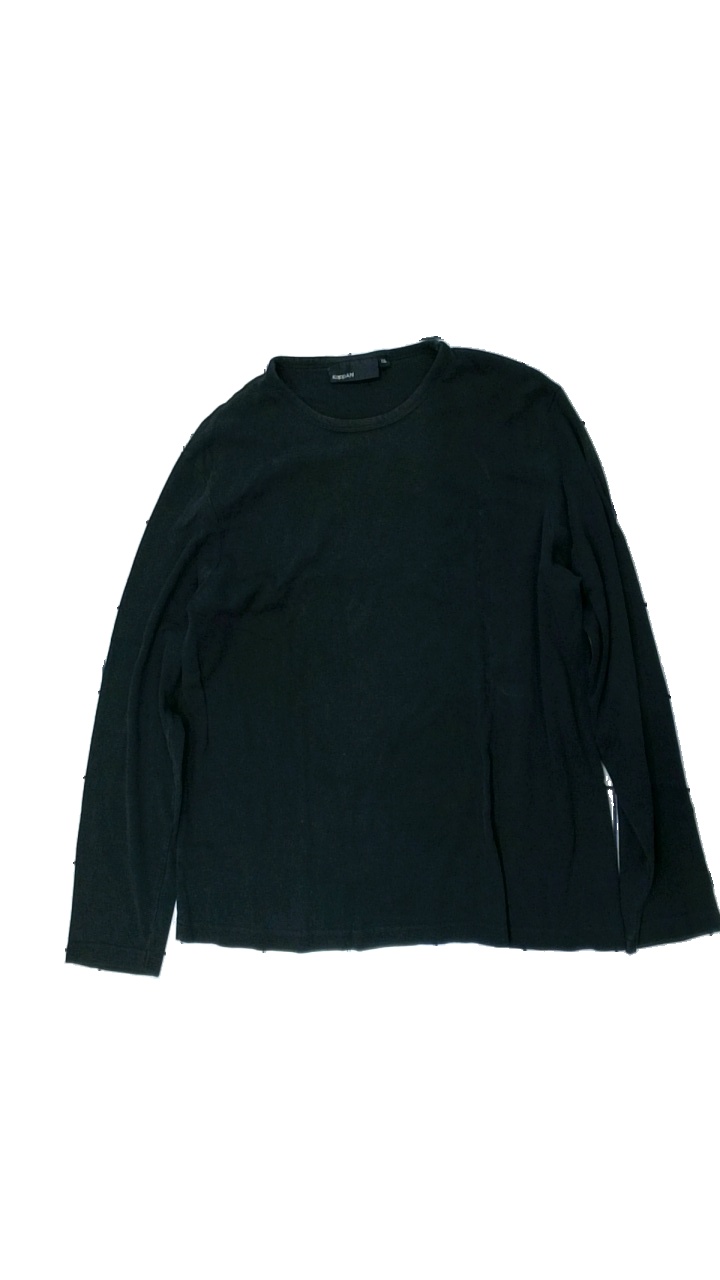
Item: Sweater (Ladies)
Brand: Kappahl
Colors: Black
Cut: Regular, C-collar
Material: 100% cotton
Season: All
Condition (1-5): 3
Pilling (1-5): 2
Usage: Recycle
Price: <50